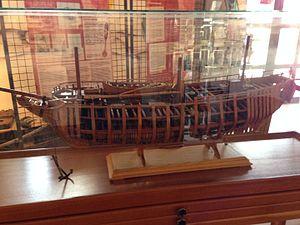
Maquette au 1/36 de l'Aurore du navire négrier l'Aurore lancé en 1784 ou 1786 sur des plans de Jean Boudriot par Francis Boyer. Acquis en 2012 par la ville de Champagney (France, 70) et exposé à la Maison de la négritude.
Un navire négrier ou négrier est un bateau ou un vaisseau qui, pour une partie de son temps, transportait des esclaves noirs pour en faire commerce.
La Maison de la Négritude et des Droits de l'Homme est un musée, lieu de mémoire autour de l'esclavage des Noirs, situé au centre de la ville de Champagney en Haute-Saône dans l'est de la France. Elle rappelle que les habitants de ce village se sont indignés de la pratique de l'esclavage des Noirs dès 1789. Elle permet également d'appréhender des sujets tels que les traites négrières, la négritude, les droits de l'homme, l'esclavage et son abolition.